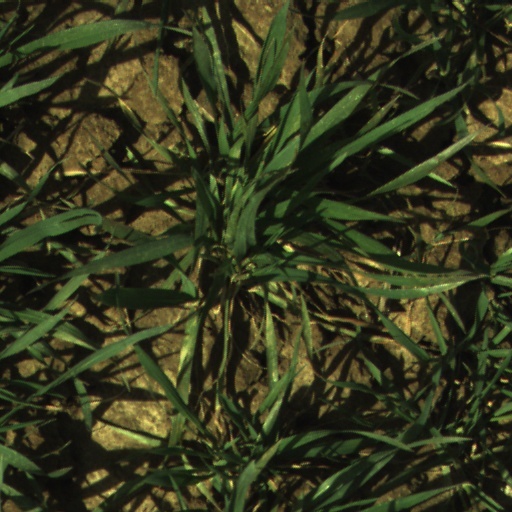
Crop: wheat